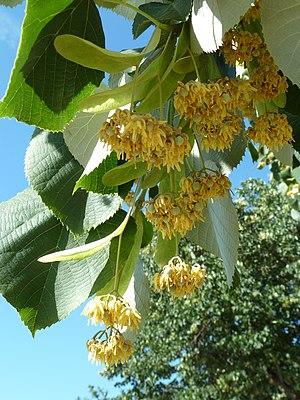
Cette liste de Tracheophyta de Bosnie-Herzégovine, ainsi que d’espèces introduites est un aperçu incomplet d’espèces de mousses, de fougères, de gymnospermes et d’angiospermes citées dans la littérature disponible en langues bosniaque, croate, serbe et serbo-croate. Cet aperçu n’inclue pas des espèces cultivées ni celles occasionnellement introduites.